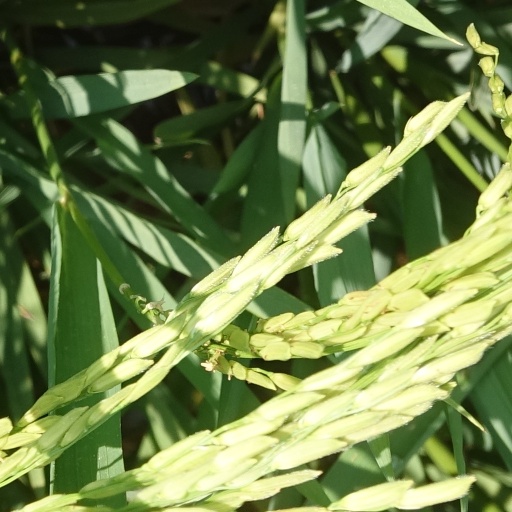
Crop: rice